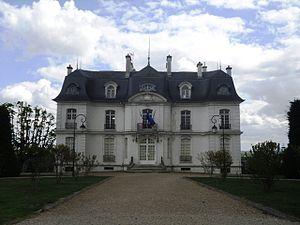
Hôtel-de-Ville d'Athis-Mons (Essonne, Île-de-France, France).